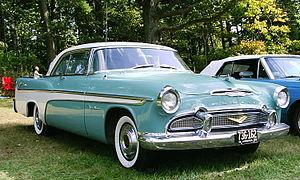
DeSoto était une marque automobile américaine appartenant à la Chrysler Corporation et qui exista de 1928 à 1960.